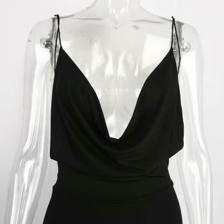
Label: Model